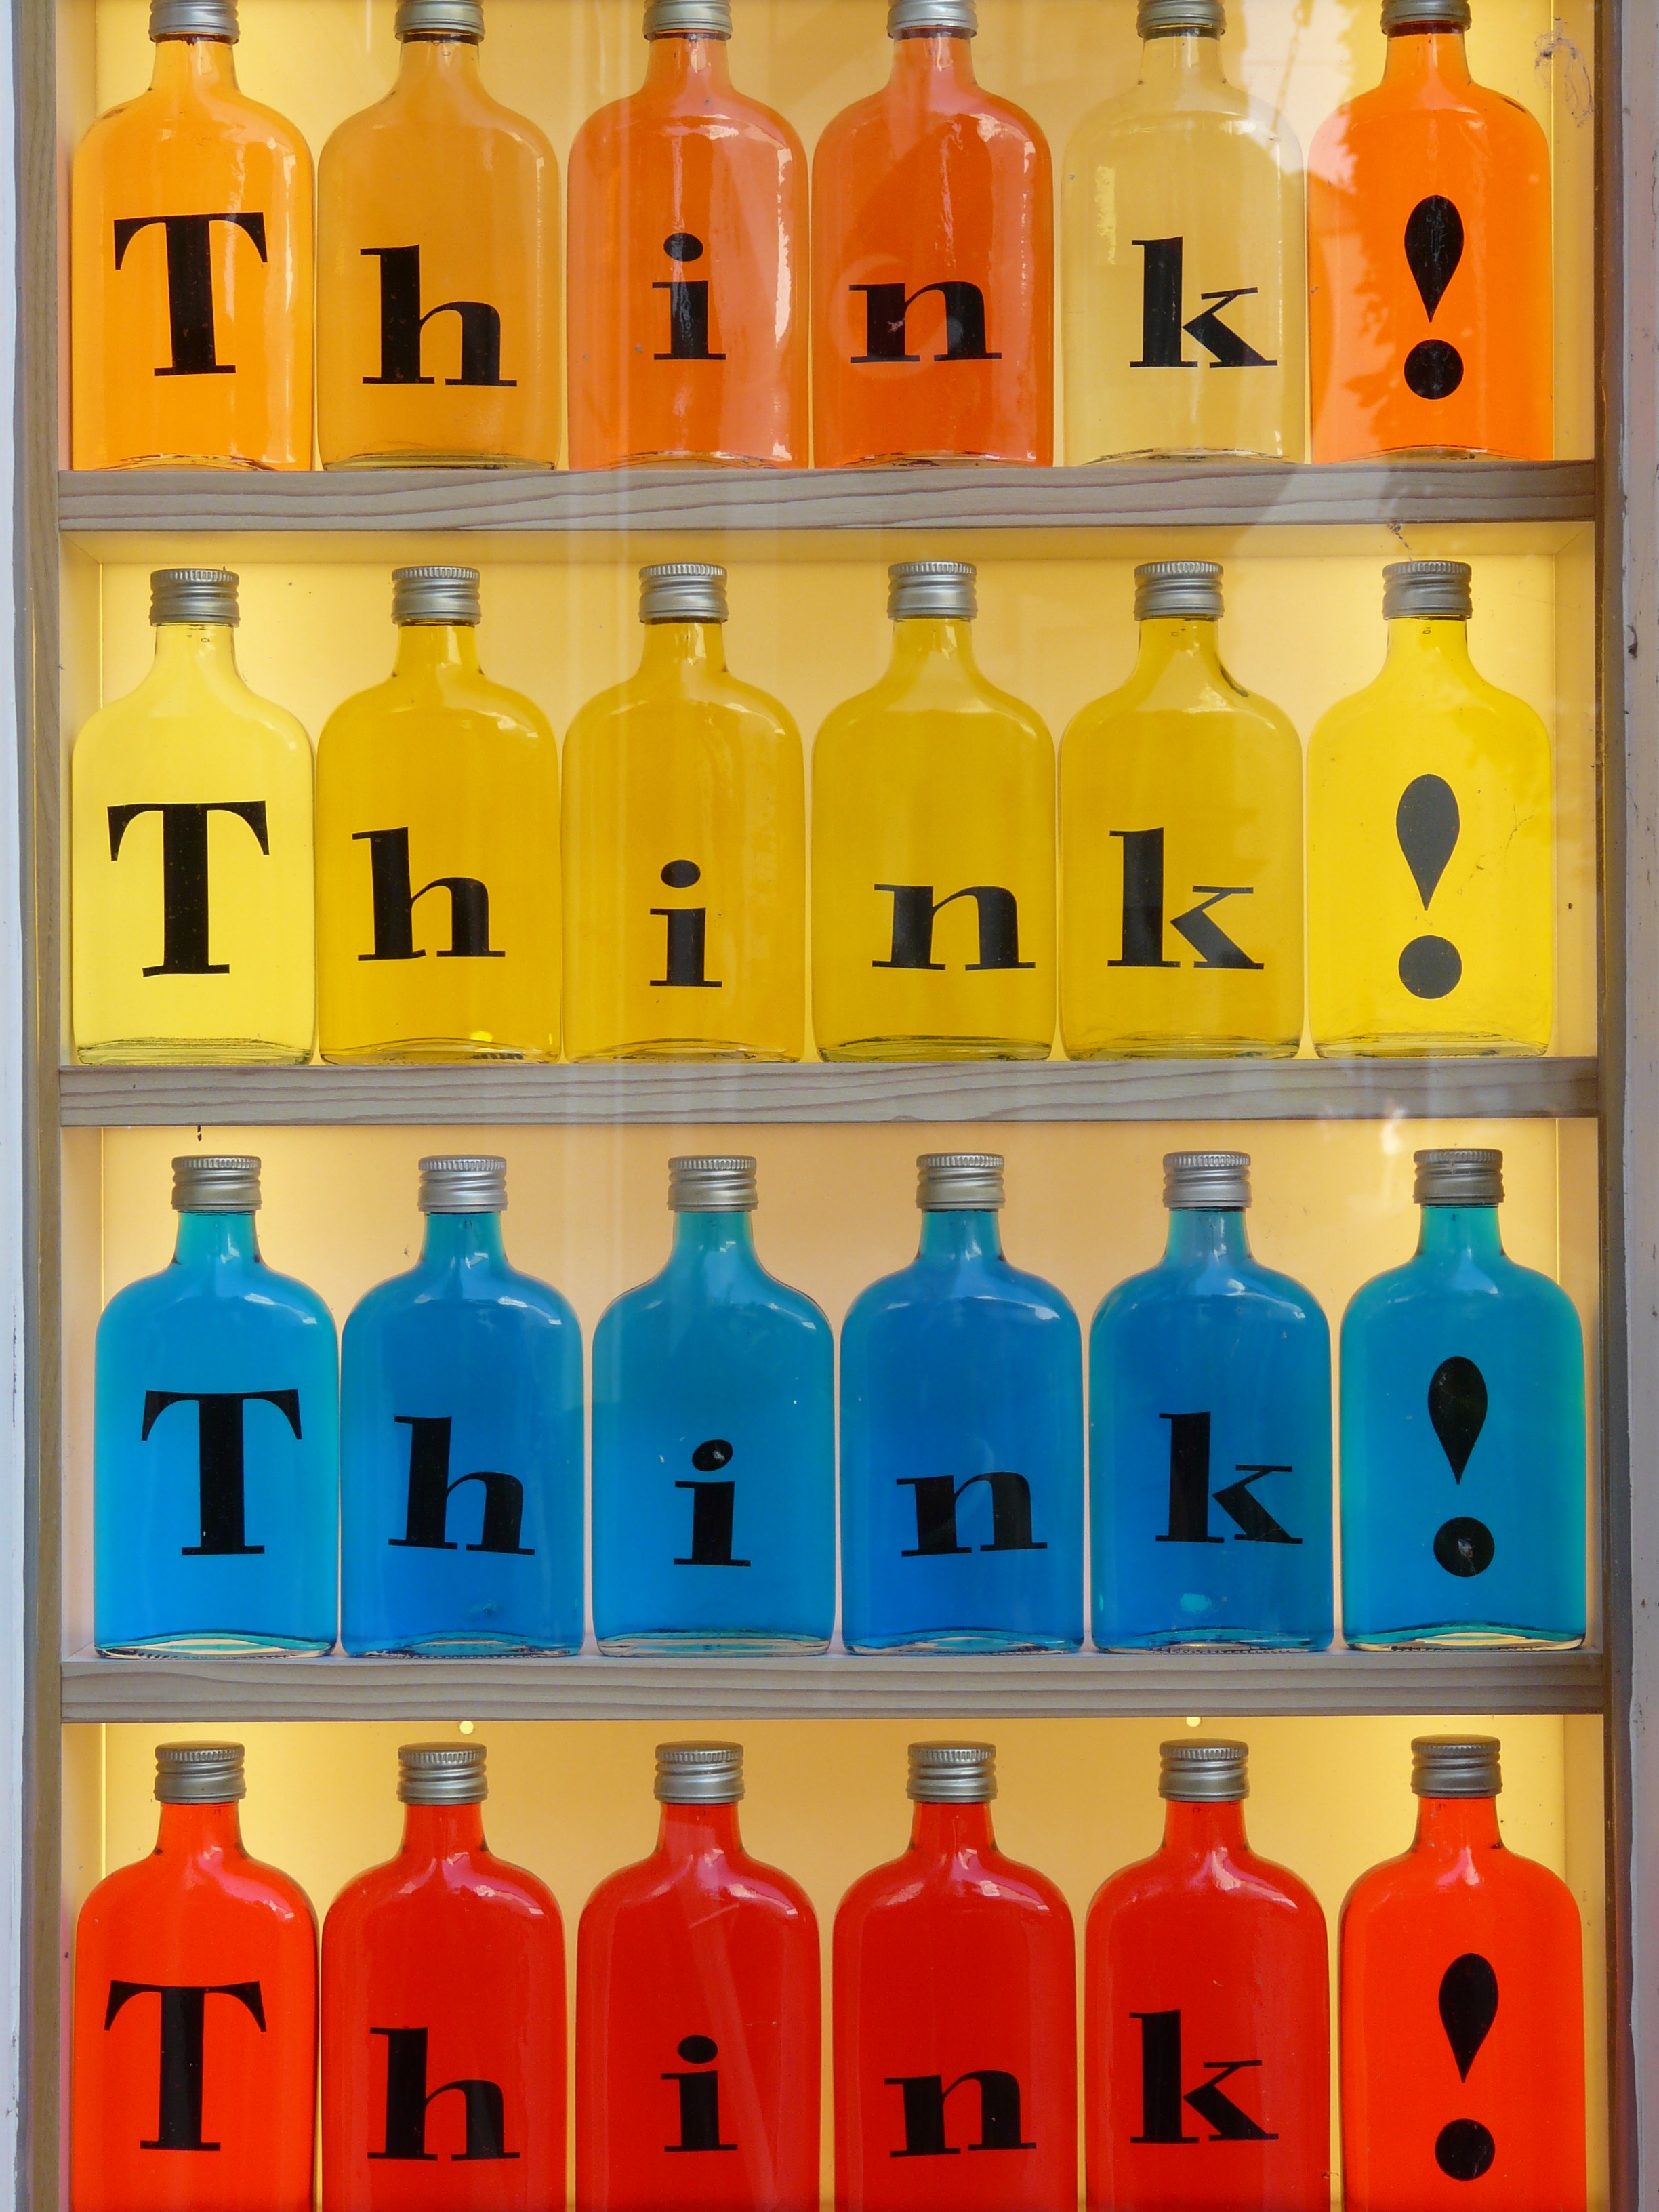
glass, orange, red, color, think, blue, colorful, yellow, toy, brand, font, illustration, bottles, imprint, gaudy